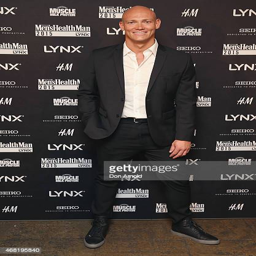
olympic athlete arrives at event